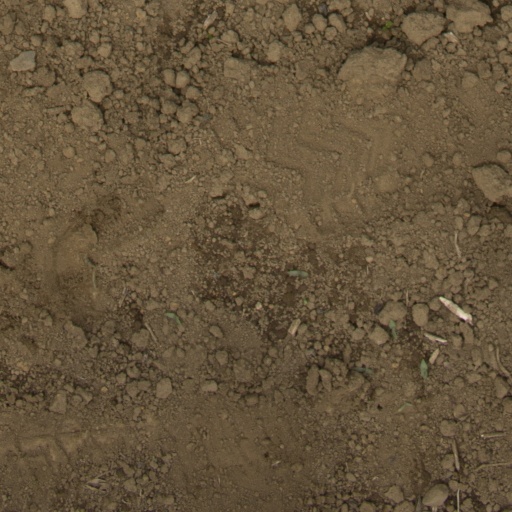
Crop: Jerusalem artichoke